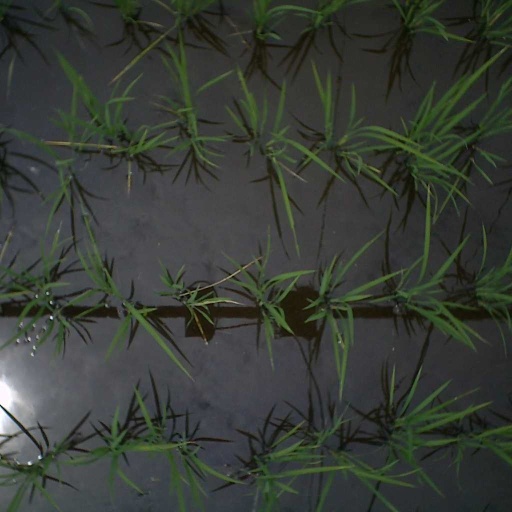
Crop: rice